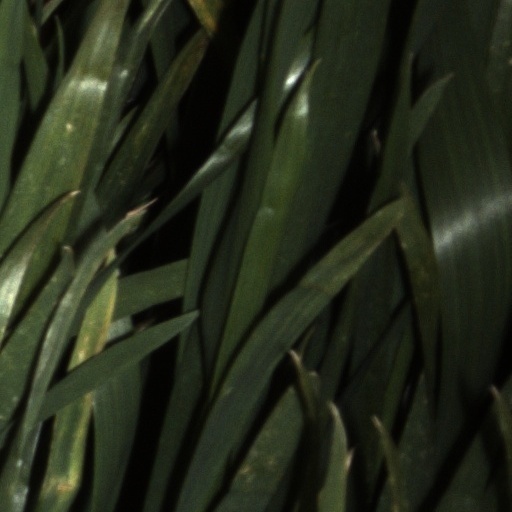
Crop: wheat